Benton City – Kiona Bridge

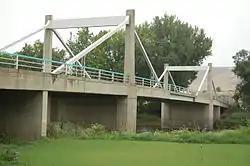
Looking up at the bridge from the banks of the Yakima River

The Benton City – Kiona Bridge is a steel box girder and cable-stayed bridge carrying two lanes of Washington State Route 225 over the Yakima River in Benton City, Benton County, Washington. The current span was opened to traffic on July 4, 1957 and measures by wide. Two bridges had previously connected the cities of Benton City and Kiona before and were located downstream. The first bridge was open by 1901, and the immediate predecessor bridge was closed and torn down in 1964. The bridge is owned and maintained by the Washington State Department of Transportation, and was added to the Washington Heritage Register on January 25, 2002.